Dave Kushner

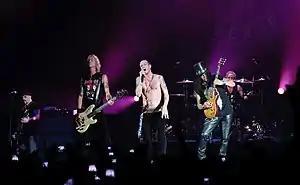
Kushner (far left) with Velvet Revolver at the Hammersmith Apollo, London, 2007

The group released their debut album "Contraband" in 2004, debuting at number one on the "Billboard" 200, and the follow-up, "Libertad", in 2007. The albums were produced by Josh Abraham and Brendan O'Brien respectively. "Contraband" album tracks "Set Me Free" and "Dirty Little Thing" appeared on the soundtracks to the movies "Hulk" and "" while they recorded a cover of Pink Floyd's "Money" and a new song entitled "Come On, Come In" for "The Italian Job" remake and "Fantastic Four" respectively. With their single "Slither", they won the 2005 Grammy Award for Best Hard Rock Performance and nominated for Rock Album of the Year and Rock Song "Fall to Pieces".